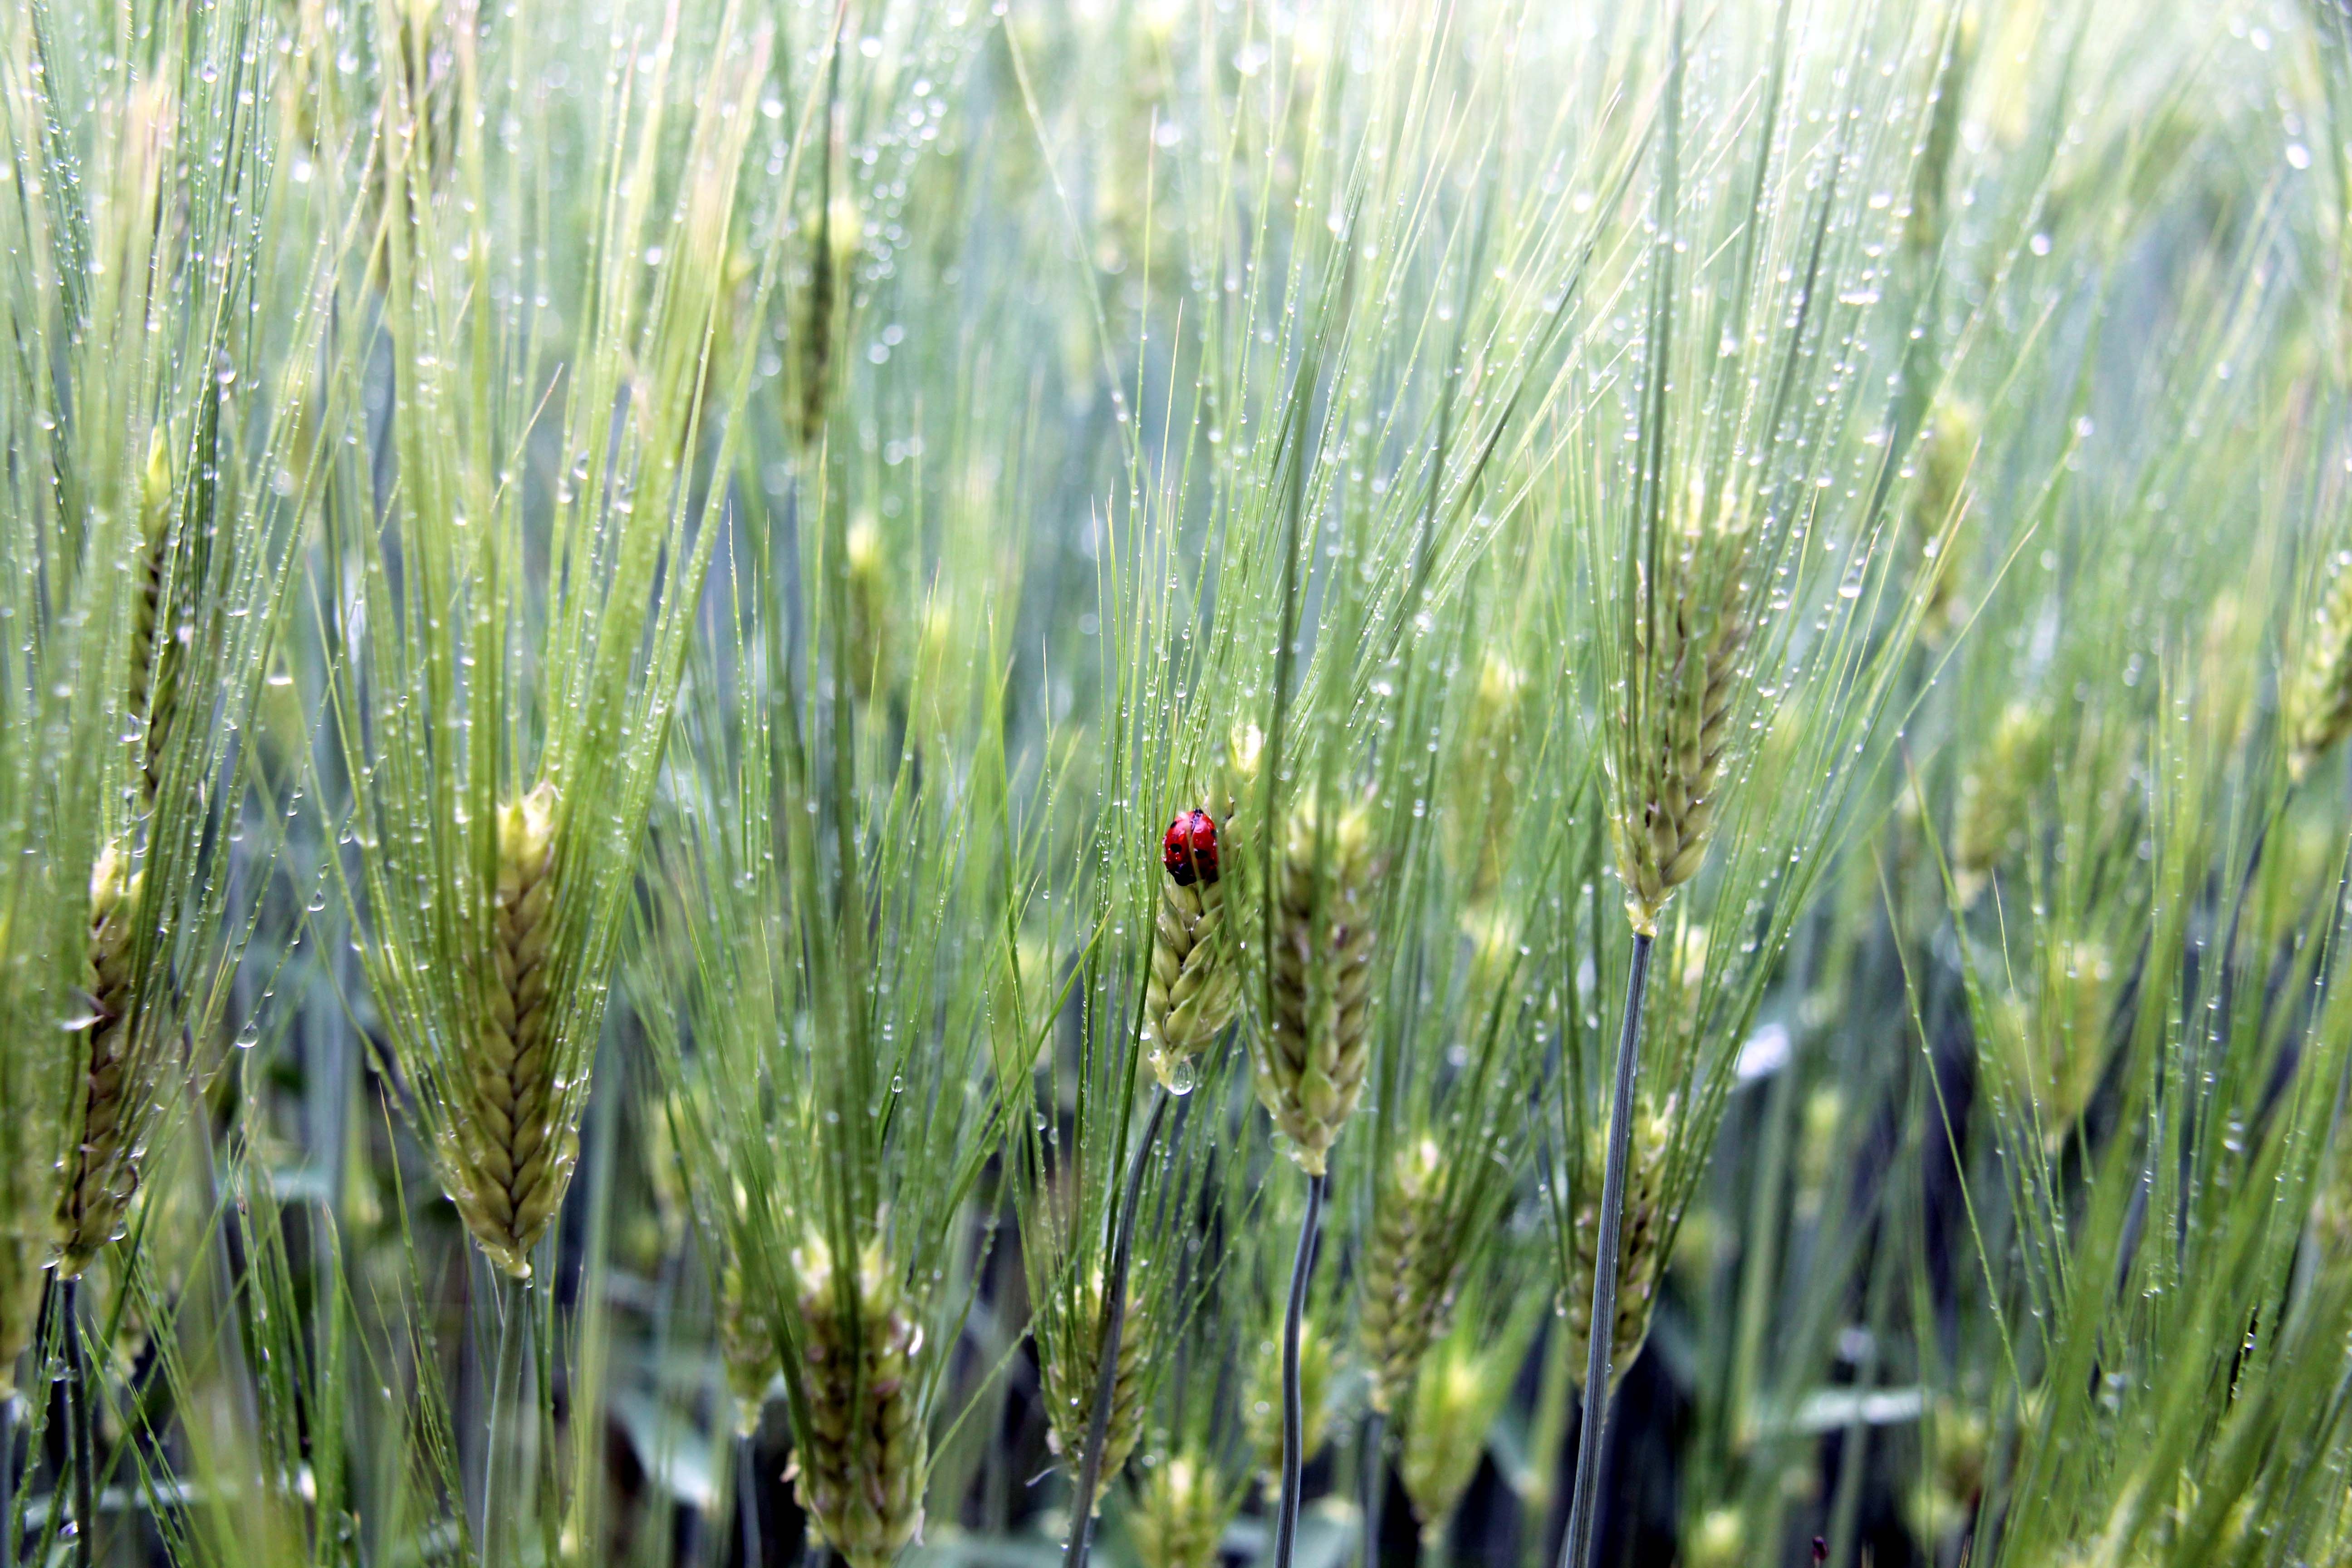
grass, plant, field, lawn, meadow, barley, wheat, prairie, flower, summer, food, green, crop, ladybug, agriculture, flora, cereal, rye, raindrops, ecosystem, paddy field, flowering plant, cheongbori, triticale, hordeum, grass family, plant stem, land plant, phragmites